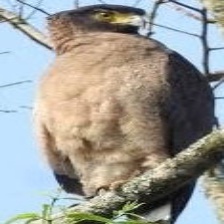
Species: CRESTED SERPENT EAGLE
Scientific name: SPILORNIS CHEELA